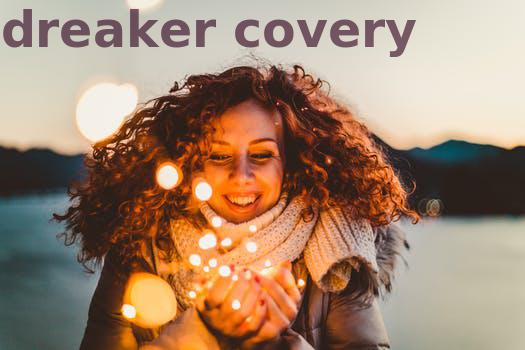
Label: Watermark